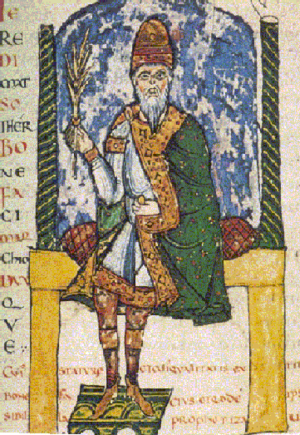
Béatrice de Bar, morte en 1076, fut par ses mariages successifs, marquise de Toscane, puis duchesse de Basse-Lotharingie. Elle était la fille cadette de Frédéric II de Lorraine, duc de Haute-Lotharingie et comte de Bar et de Mathilde de Souabe.
Le 6 mai est le 126ᵉ jour de l'année du calendrier grégorien, le 127ᵉ en cas d'année bissextile. Il reste 239 jours avant la fin de l'année.
Boniface de Canossa, né vers 985 et assassiné le 6 mai 1052, fut marquis de Canossa et de Toscane. Il était fils de Thedbald, marquis de Canossa, et de Willa de Bologne.